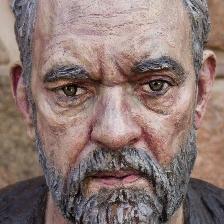
Label: faces